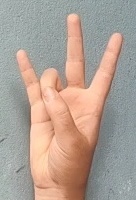
ASL sign: 7